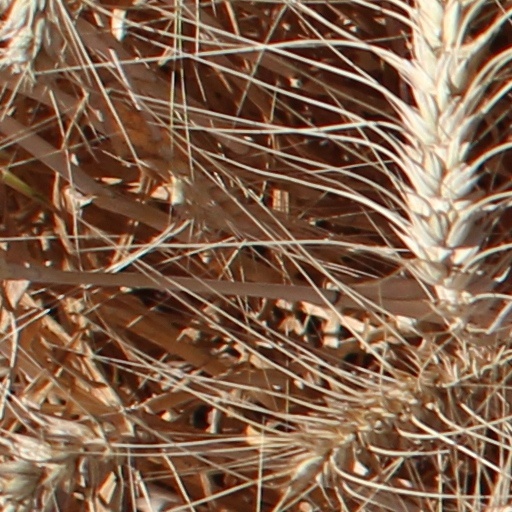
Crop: wheat